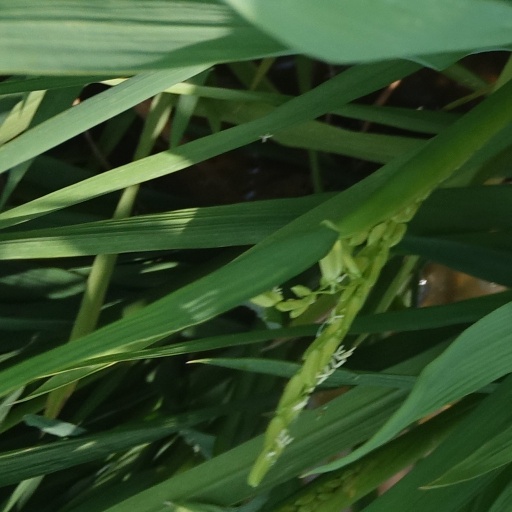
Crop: rice